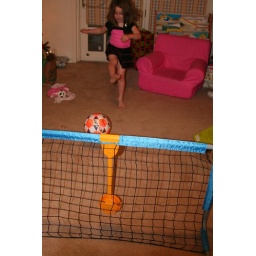
Santa likes to kid herself that this will prevent the ball from going in the street anymore.